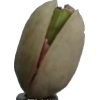
Label: pistachio